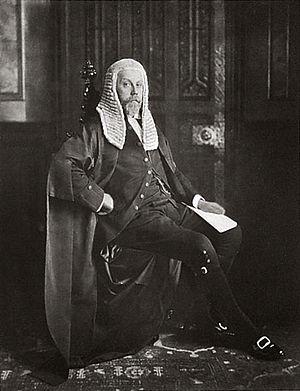
Le Representation of the People Act 1918, parfois surnommé Fourth Reform Act, est une loi du Parlement du Royaume-Uni, votée et sanctionnée le 7 février 1918, à la base du système électoral moderne du pays.